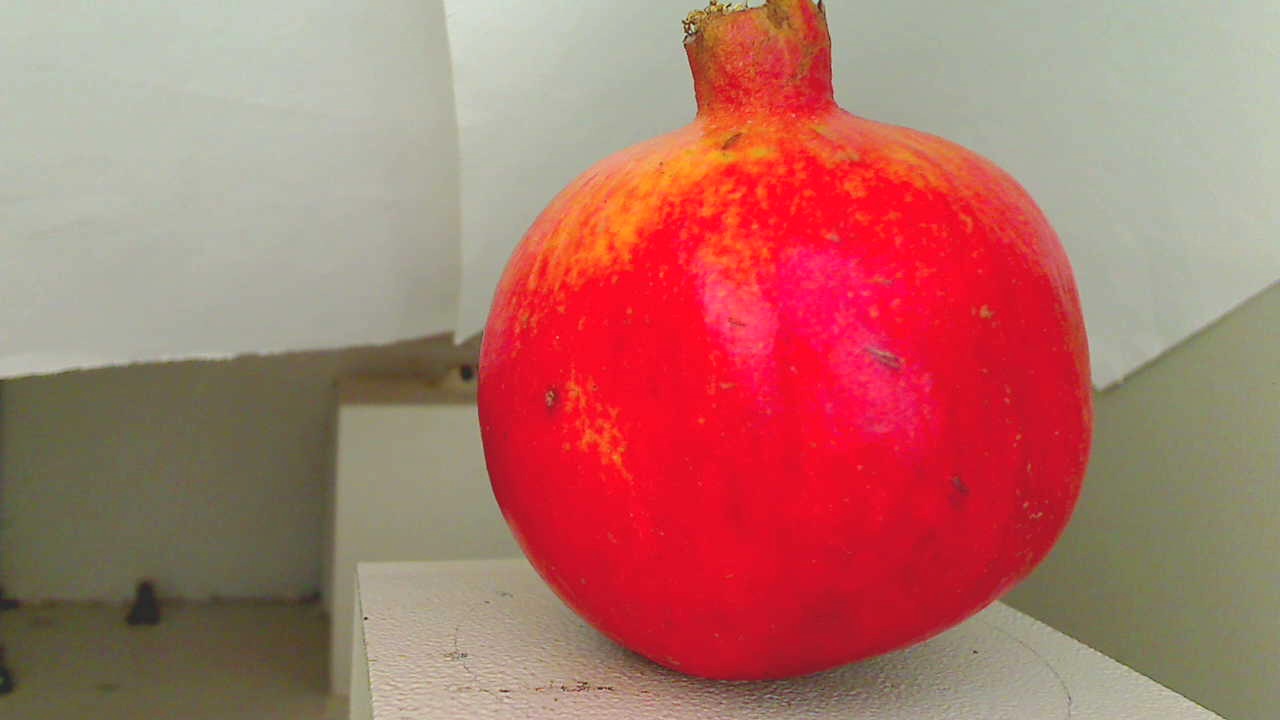
Grade: grade-2
Quality: quality-2